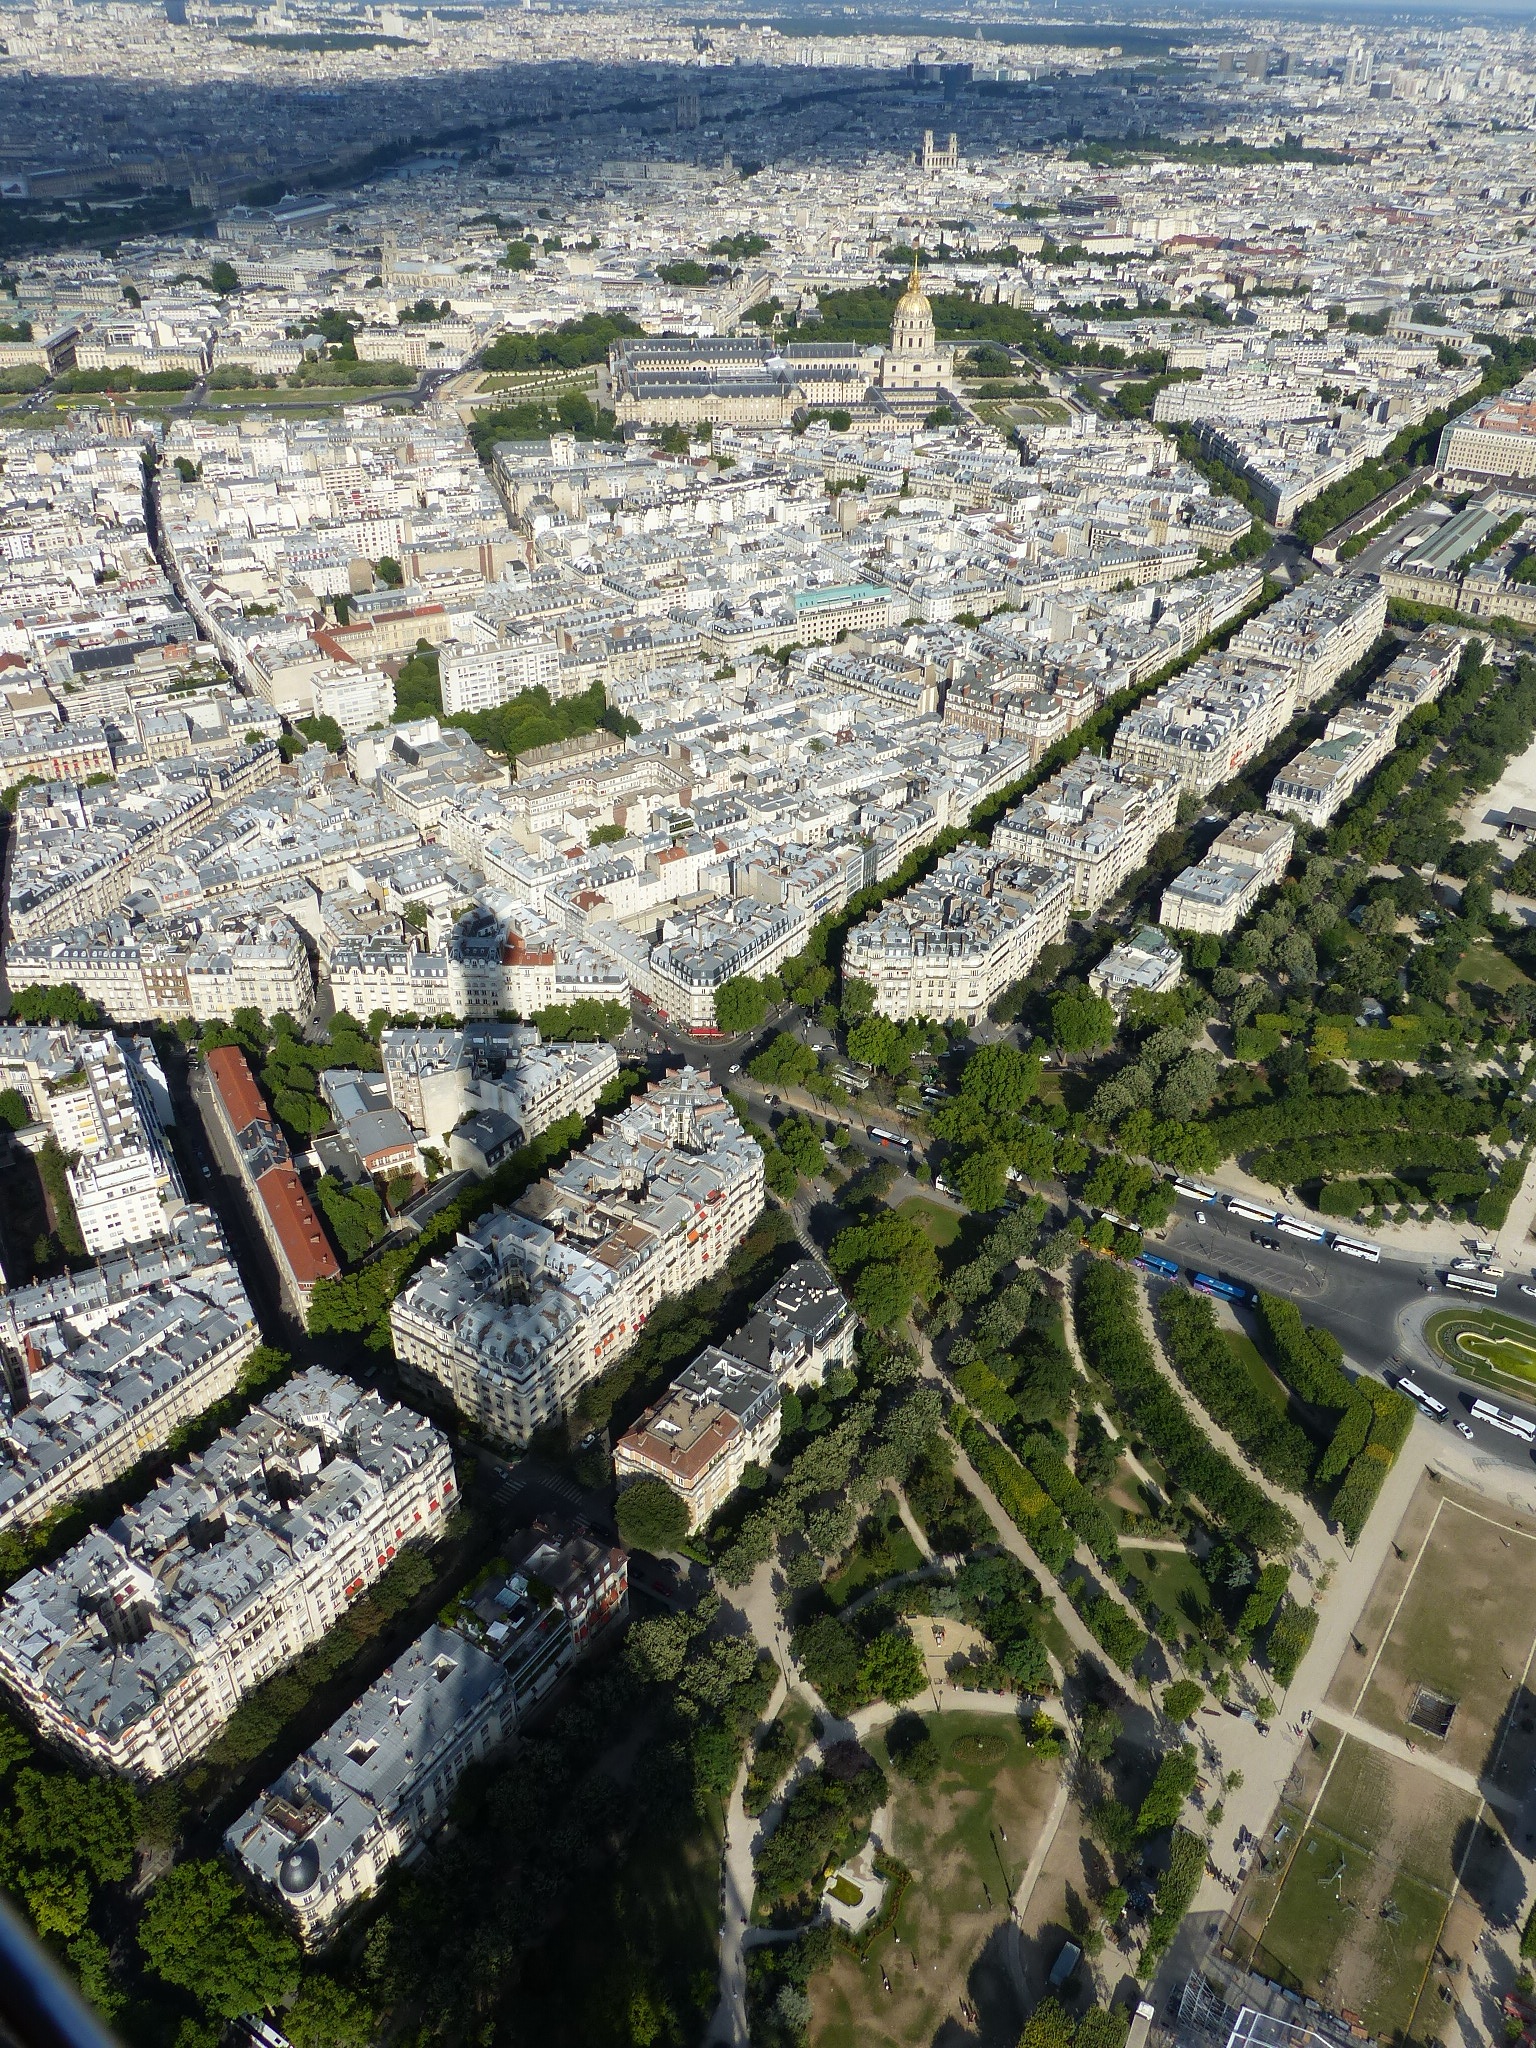
landscape, photography, town, city, eiffel tower, paris, mountain range, cityscape, panorama, suburb, landmark, neighbourhood, bird's eye view, aerial photography, residential area, human settlement